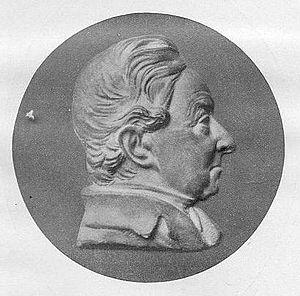
Jean François Boissonade de Fontarabie, né à Paris le 12 août 1774 et mort à Passy le 8 septembre 1857, est un helléniste français.